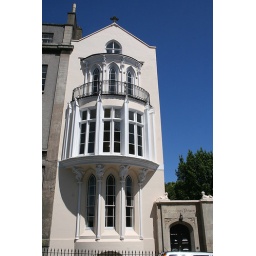
No reason for this except i liked the white house against the blue sky.